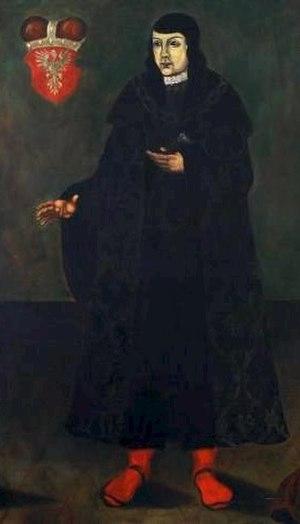
Janusz III de Mazovie est le dernier duc polonais de la dynastie des Piast qui règne sur la Mazovie.